Patella pellucida

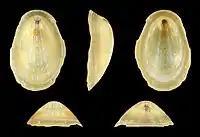
var. "pellucida"

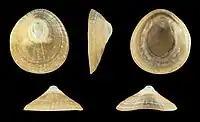
var. "laevis"

The blue-rayed limpet lives primarily on "Laminaria" (kelp) in strong flowing water but also on "Fucus serratus" on the lower shore, down to about 30 m.